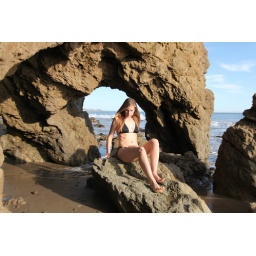
Photoshoot of a pretty model with long blonde hair and blue eyes in a black bikini.